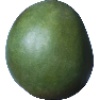
Label: mango